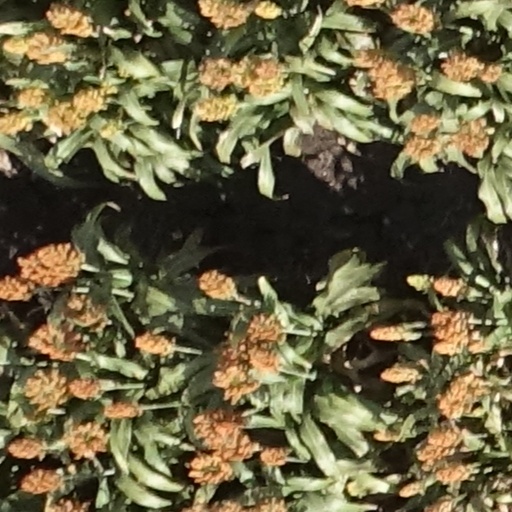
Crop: sorghum